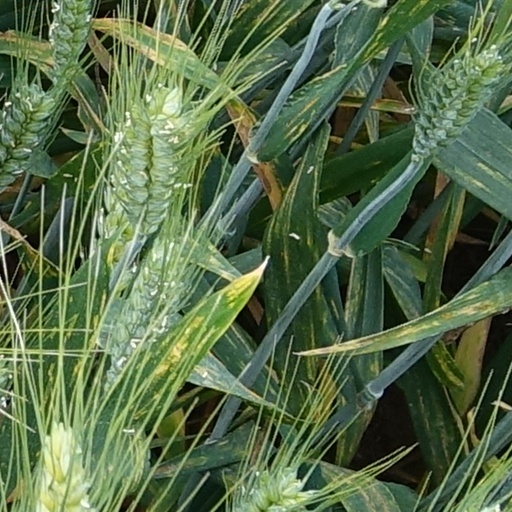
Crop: wheat